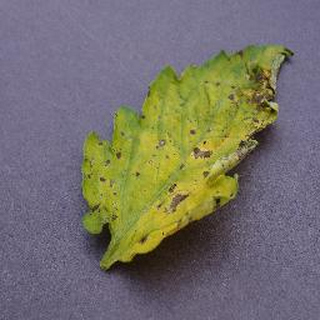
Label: tomato_septoria_leaf_spot